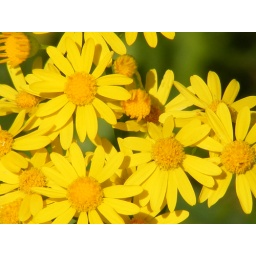
flower in field